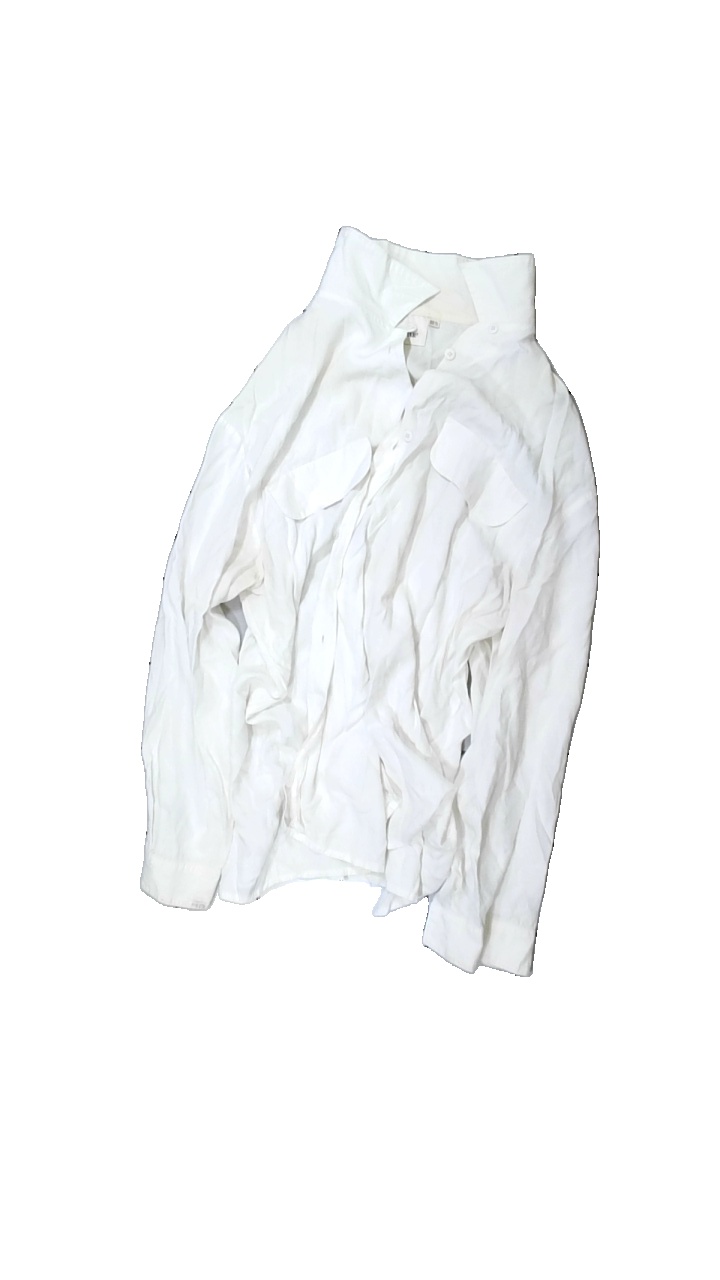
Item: Shirt (Ladies)
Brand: Inwear
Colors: White
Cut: Regular
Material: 100% viscose
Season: All
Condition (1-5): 1
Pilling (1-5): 3
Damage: Stains
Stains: Major
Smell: Major
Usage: Export
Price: <50